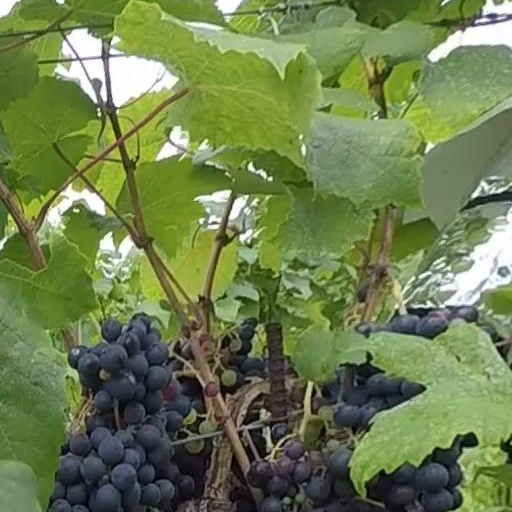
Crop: grape